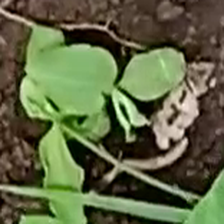
Weed species: Kena_(Commplina_benghalensio)